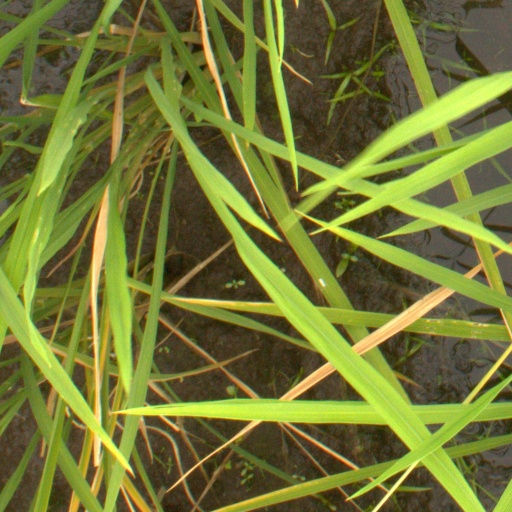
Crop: rice